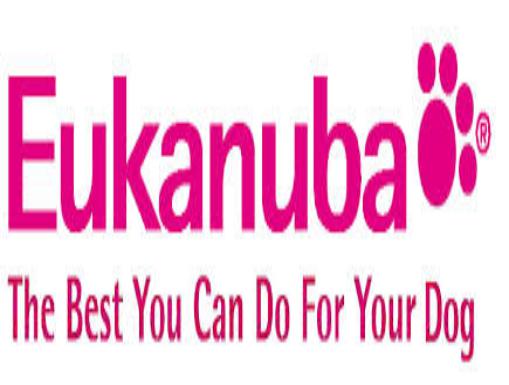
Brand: Eukanuba
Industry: Food